English contract law

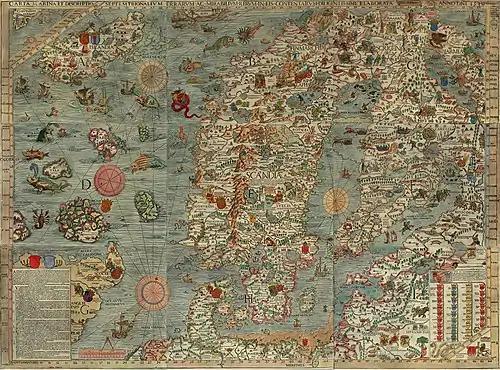
Merchants trading within the North European Hanseatic League followed a law of the merchant, or "lex mercatoria", whose principles were received into the English law of contract.

Increasingly, the English law on contractual bargains was affected by its trading relations with northern Europe, particularly since Magna Carta had guaranteed merchants "safe and secure" exit and entry to England "for buying and selling by the ancient rights and customs, quit from all evil tolls". In 1266 King Henry III had granted the Hanseatic League a charter to trade in England. The "Easterlings" who came by boats brought goods and money that the English called "Sterling", and standard rules for commerce that formed a "lex mercatoria", the laws of the merchants. Merchant custom was most influential in the coastal trading ports like London, Boston, Hull and King's Lynn. While the courts were hostile to restraints on trade, a doctrine of consideration was forming, so that to enforce any obligation something of value needed to be conveyed. Some courts remained sceptical that damages might be awarded purely for a broken agreement (that was not a sealed covenant). Other disputes allowed a remedy. In "Shepton v Dogge" a defendant had agreed in London, where the City courts' custom was to allow claims without covenants under seal, to sell 28 acres of land in Hoxton. Although the house itself was outside London at the time, in Middlesex, a remedy was awarded for deceit, but essentially based on a failure to convey the land.